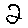
Label: 2